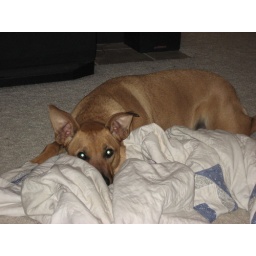
Loki practicing his deep grass lion hunting techniques in a blanket.